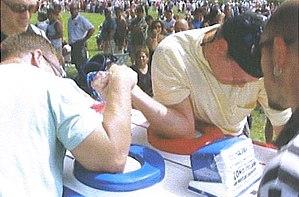
Le bras de fer est un jeu ou un sport utilisé pour reconnaître le plus fort des deux participants. Il se pratique à deux personnes face à face autour d'une table. Les adversaires empoignent la main de l'autre et forcent chacun vers la zone de gagne. Le gagnant est celui qui amène la main de l'autre au contact de la table.